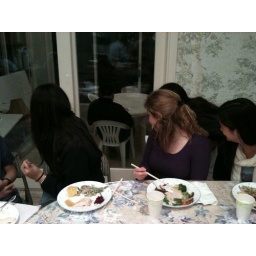
Girls wondering why my brother is sitting at a table by himself